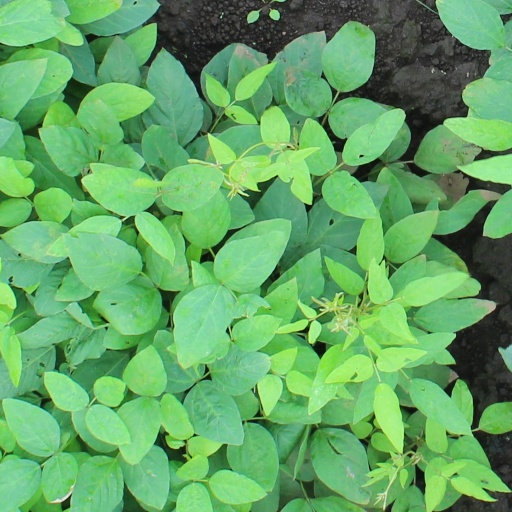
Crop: soybean